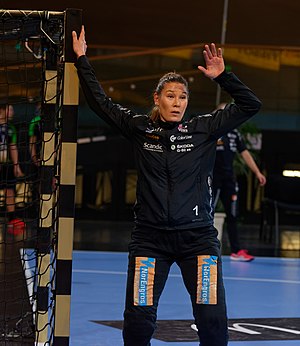
Sakura Hauge
Sakura Hauge er en norsk håndboldspiller som spiller for ESBF Besançon og for det japanske landshold.